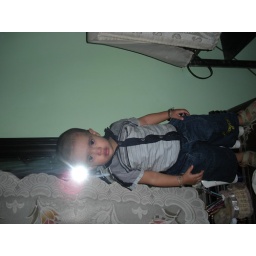
yashu in jeans standing in front of dressing table